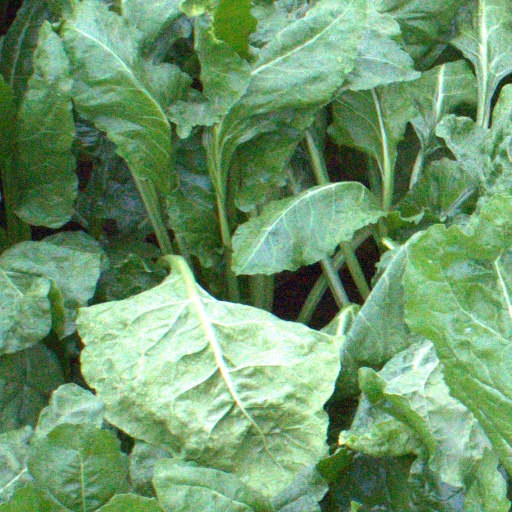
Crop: sugar beet